Damaru

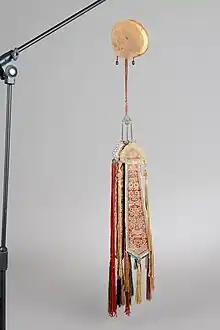
Drum damaru – the Asia and Pacific Museum in Warsaw

With no known antecedent, the chod is traditionally made of acacia wood (seng deng), though a variety of woods are acceptable, as long as the tree is not toxic and does not possess thorns or other negative attributes. Made as a one-piece, double-sided (two-headed) bell shape, size varies from 8 inches to 12 inches in diameter. Usually featuring only a thin veneer of varnish, so that the grain of the wood shows, they come from the common red (marpo), black (nakpo) or rare yellow (serpo) type of acacia, and are very occasionally painted with skulls, the eight charnel grounds, or other symbols. The waist or belt is traditionally made of leather, though often brocades are used. A set of mantras are traditionally painted on the interior of the drum prior to its skinning.